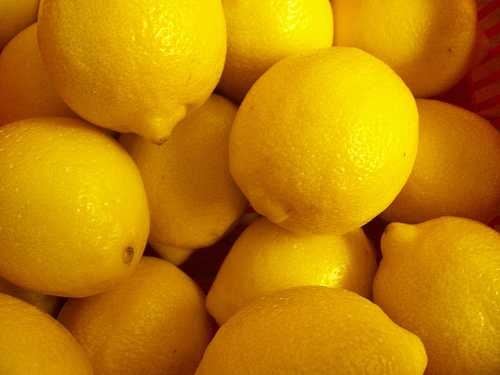
Label: Lemon